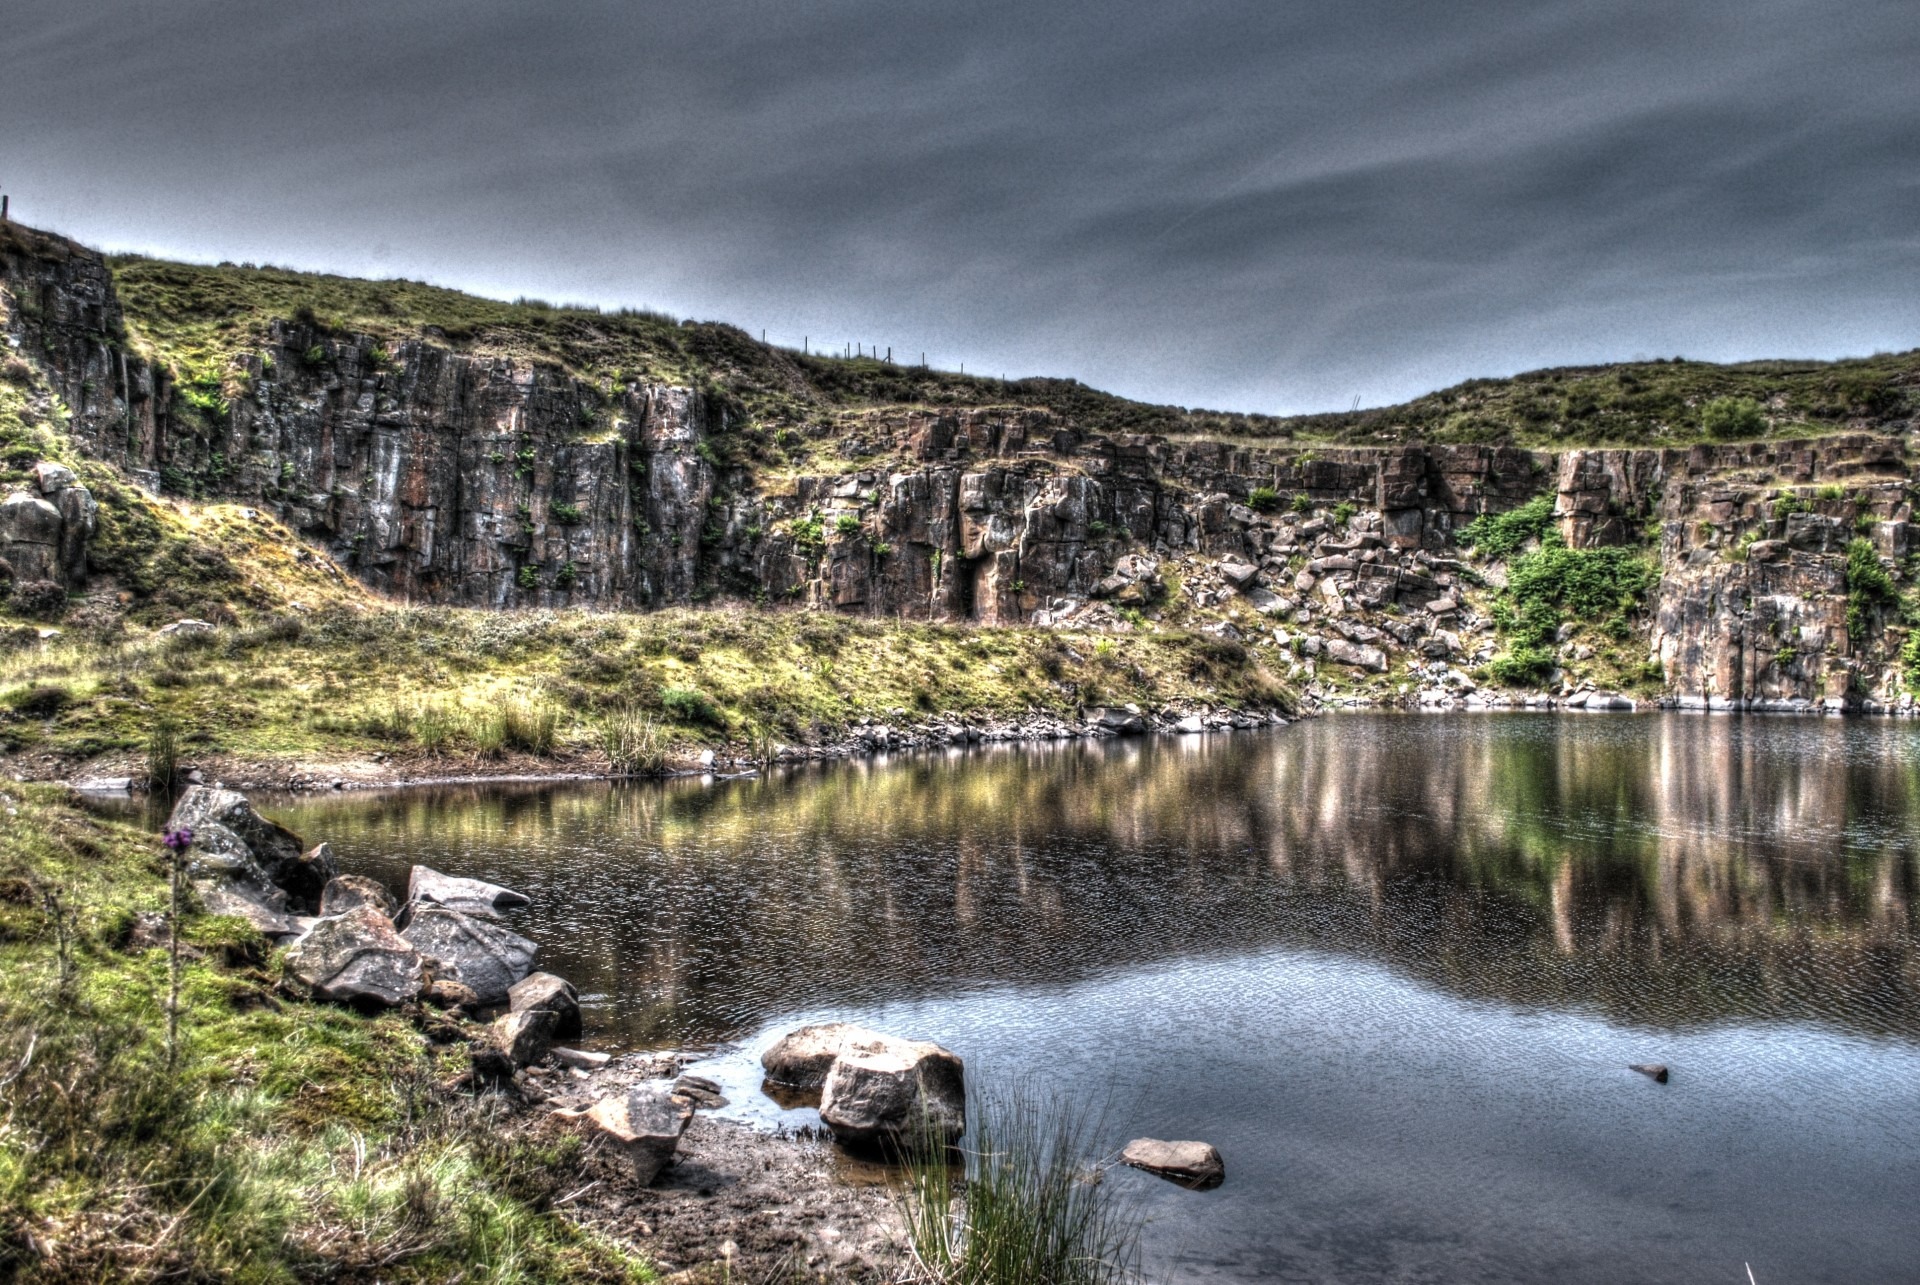
water, rock, wilderness, mountain, lake, river, stone, stream, reflection, reservoir, body of water, england, north, loch, quarry, disused